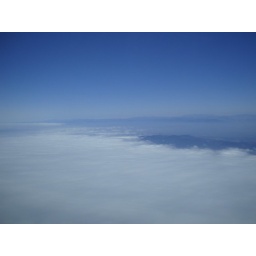
Clouds over the pacific ocean and a bit of the California coast